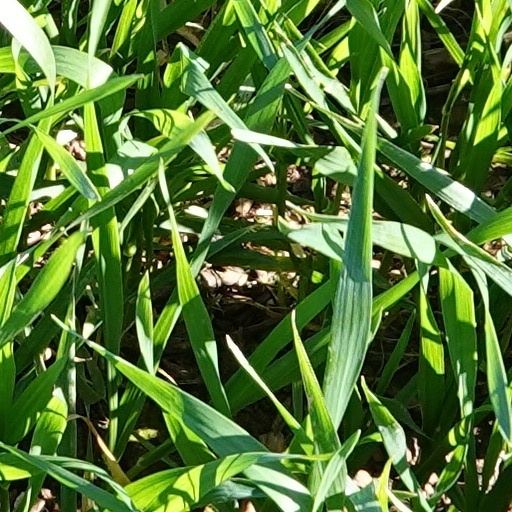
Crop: wheat